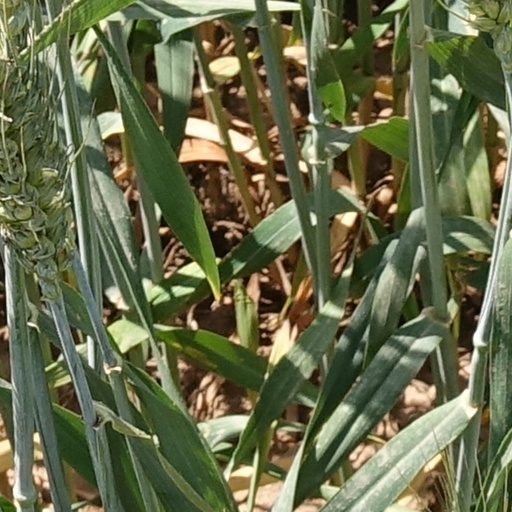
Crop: wheat